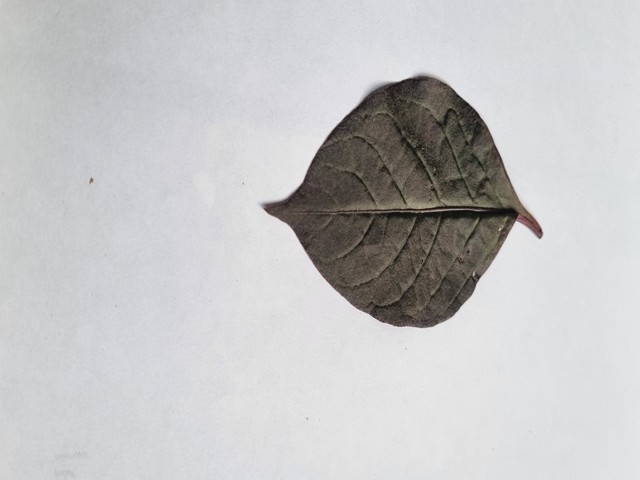
Plant: kalochitra